Zafar Mahmud

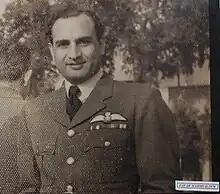

Zafar Mahmud (4 December 1923 – 29 March 2016) was a Royal Indian Air Force officer, then an officer in the Pakistan Air Force, and later became a member of the Pakistan foreign service as an ambassador.